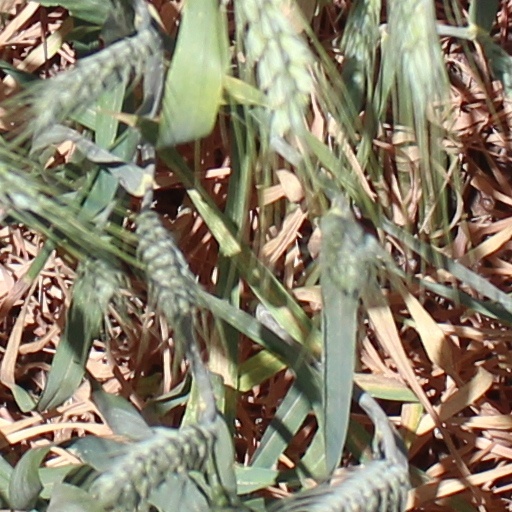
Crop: wheat